Agostinho da Silva

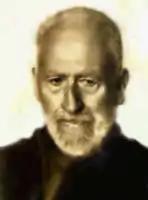
Digital painting of Agostinho da Silva

George Agostinho Baptista da Silva, (Porto, 13 February 1906 – Lisbon, 3 April 1994) was a Portuguese philosopher, essayist, and writer. His thought combines elements of pantheism and millenarism, an ethic of renunciation (like in Buddhism or Franciscanism), and a belief in freedom as the most important feature of man. Anti-dogmatic, he asserts that truth is only found in the sum of all conflicting hypothesis (in paradox). He may be considered a "practical philosopher", living and working for a change in society, according to his beliefs.